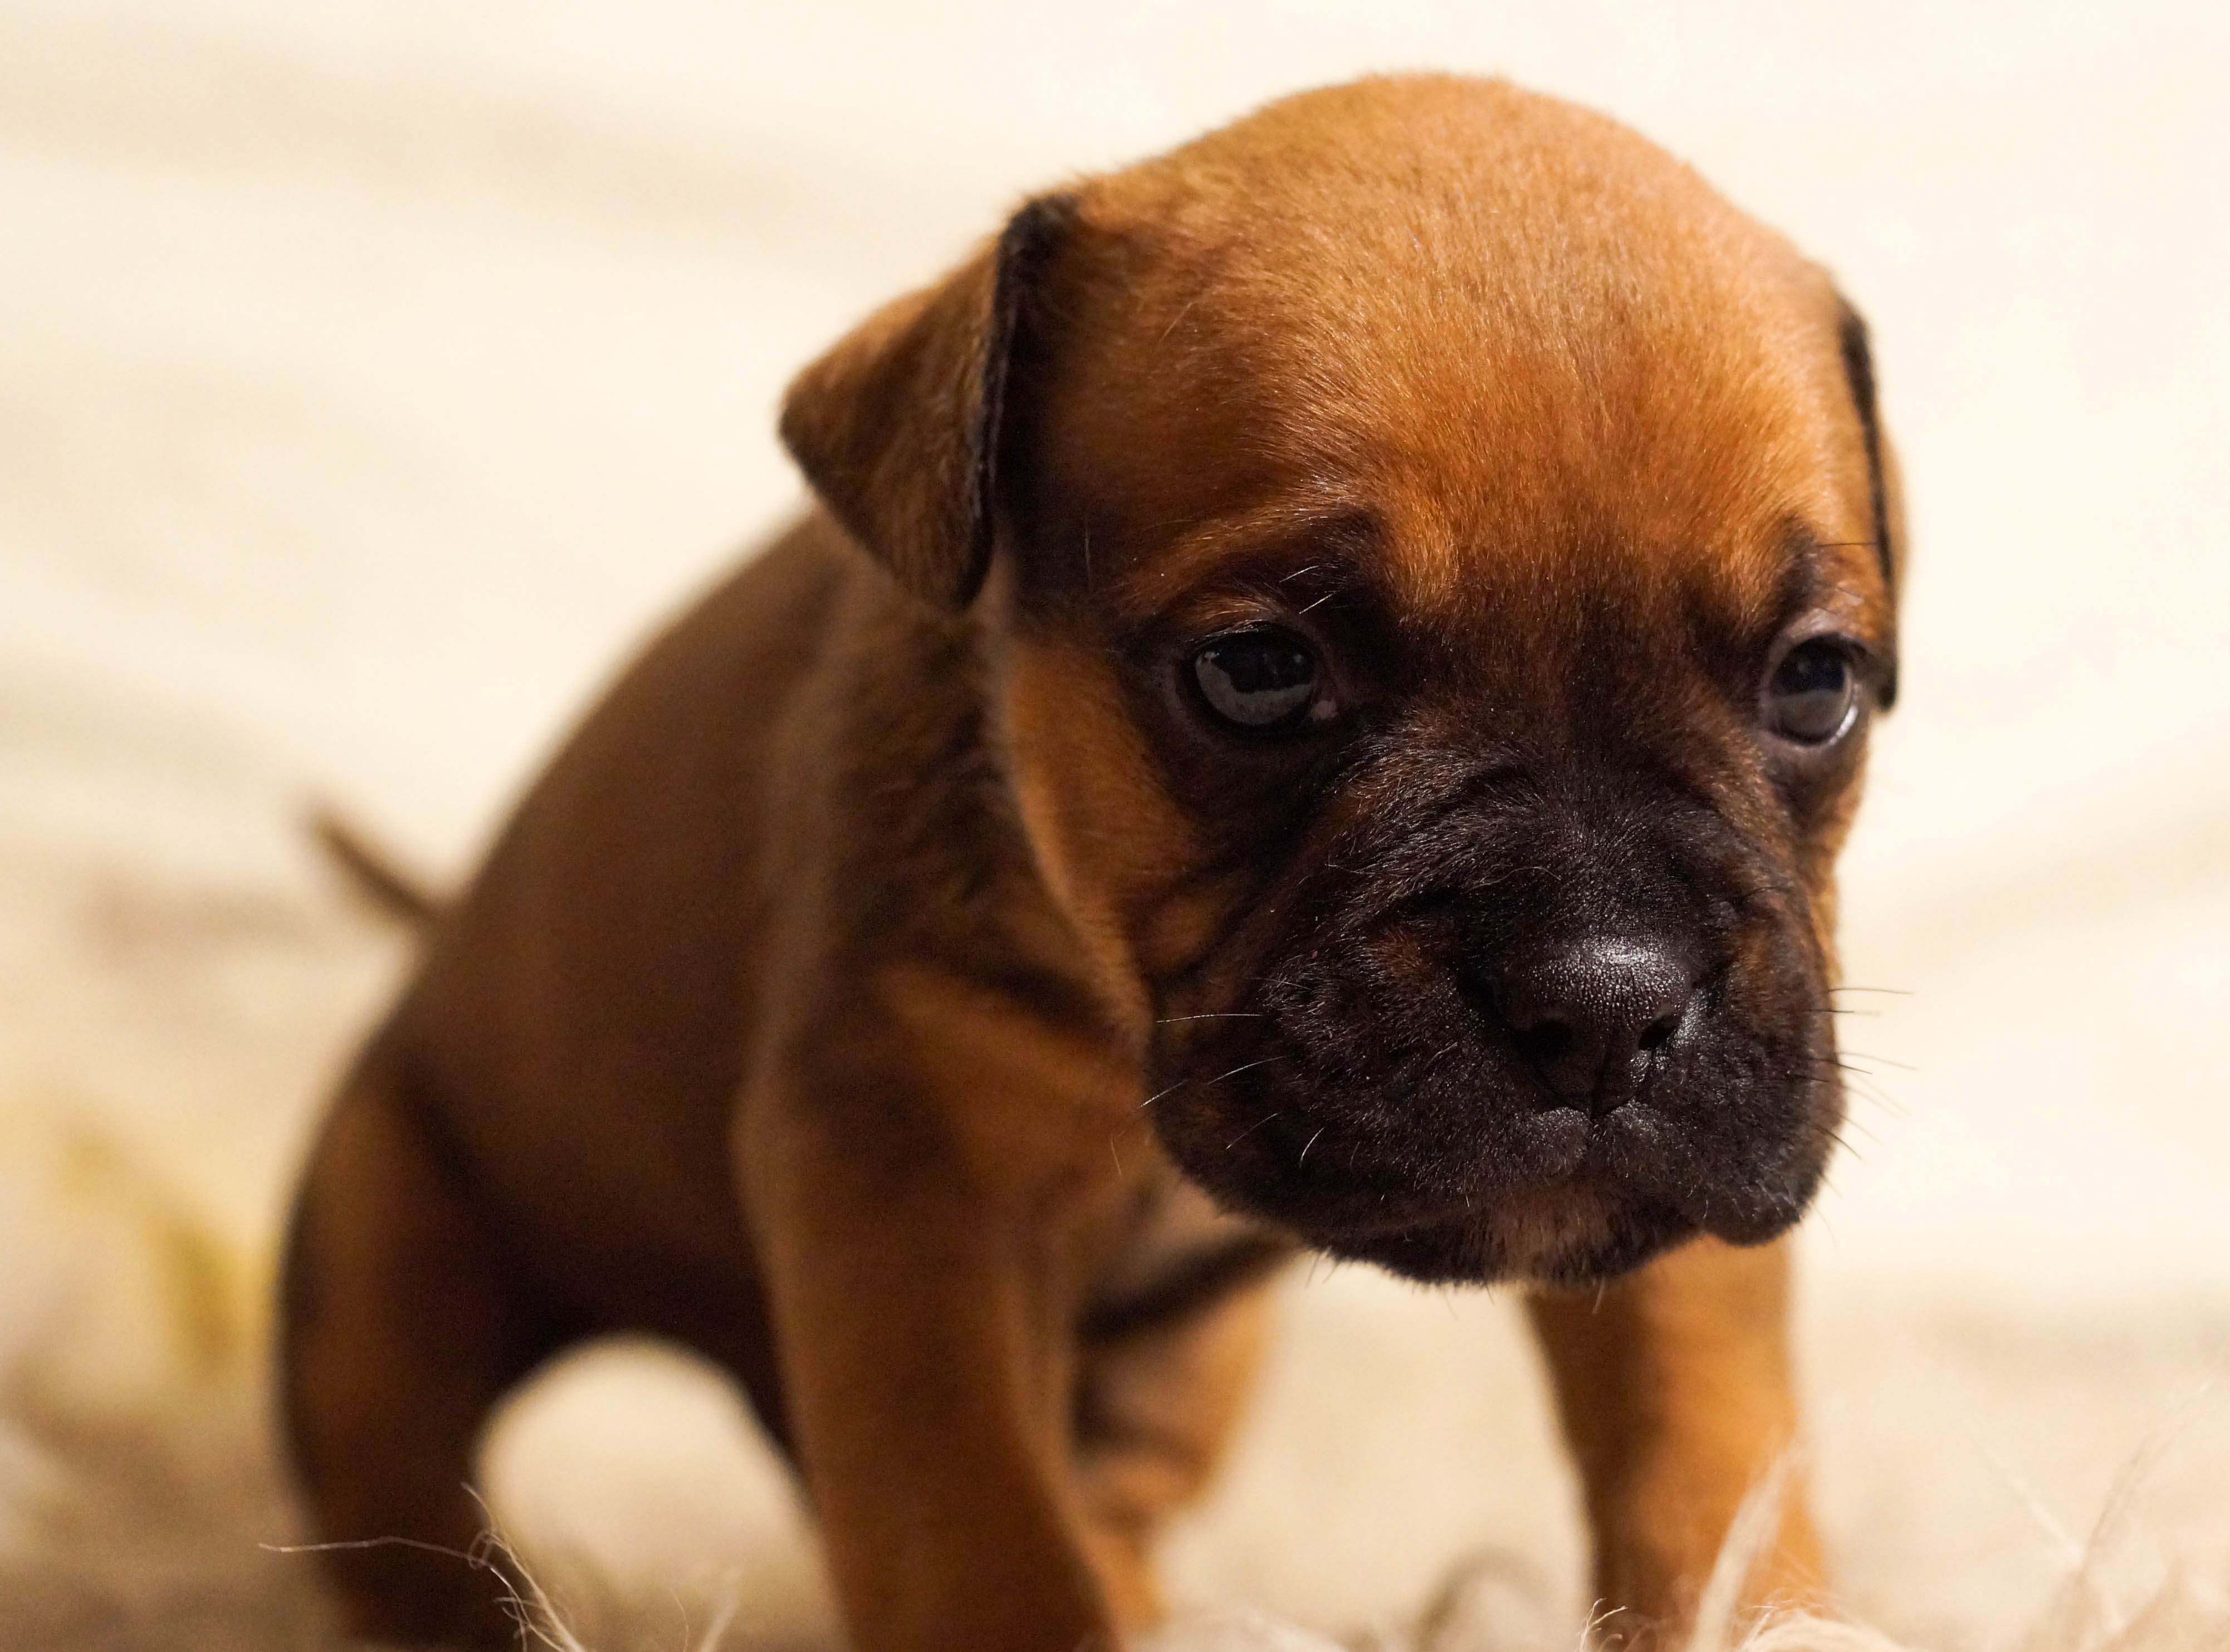
puppy, dog, animal, pet, mammal, bulldog, boxer, snout, vertebrate, dog breed, pup, bullmastiff, dog like mammal, carnivoran, dog crossbreeds, puggle